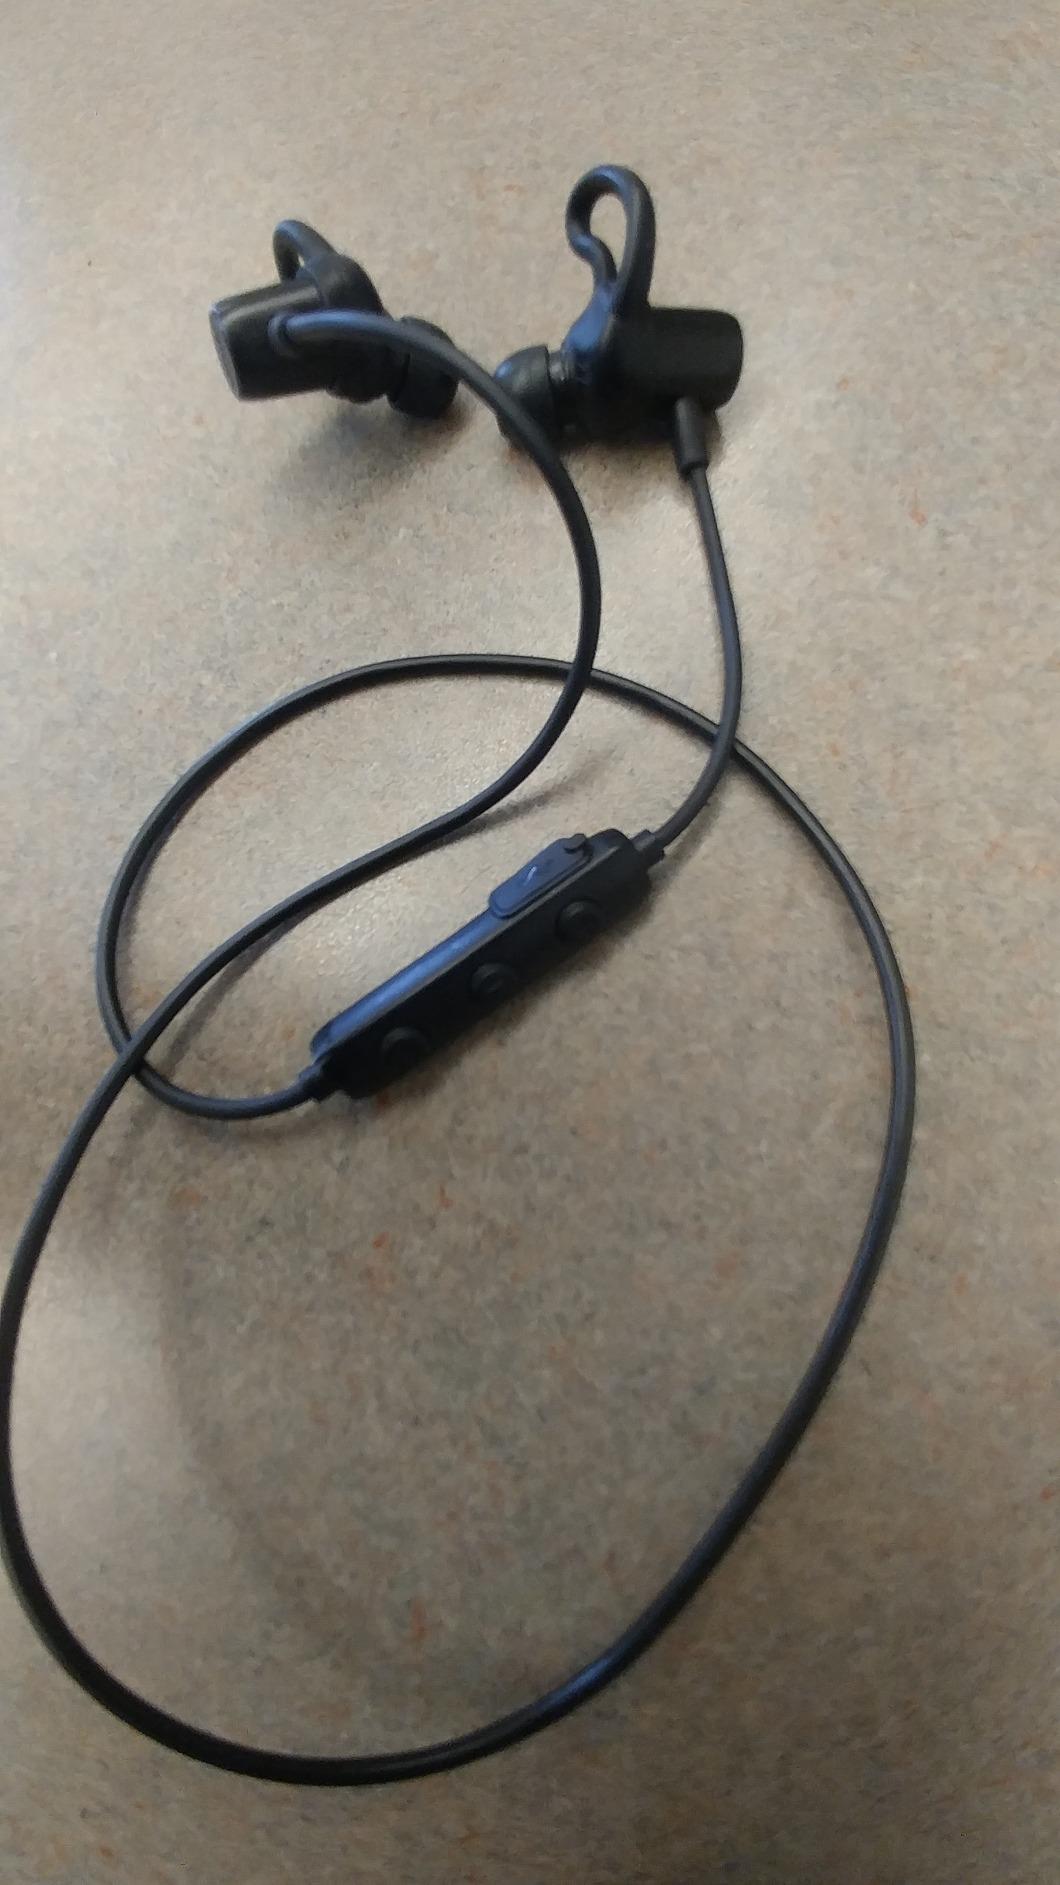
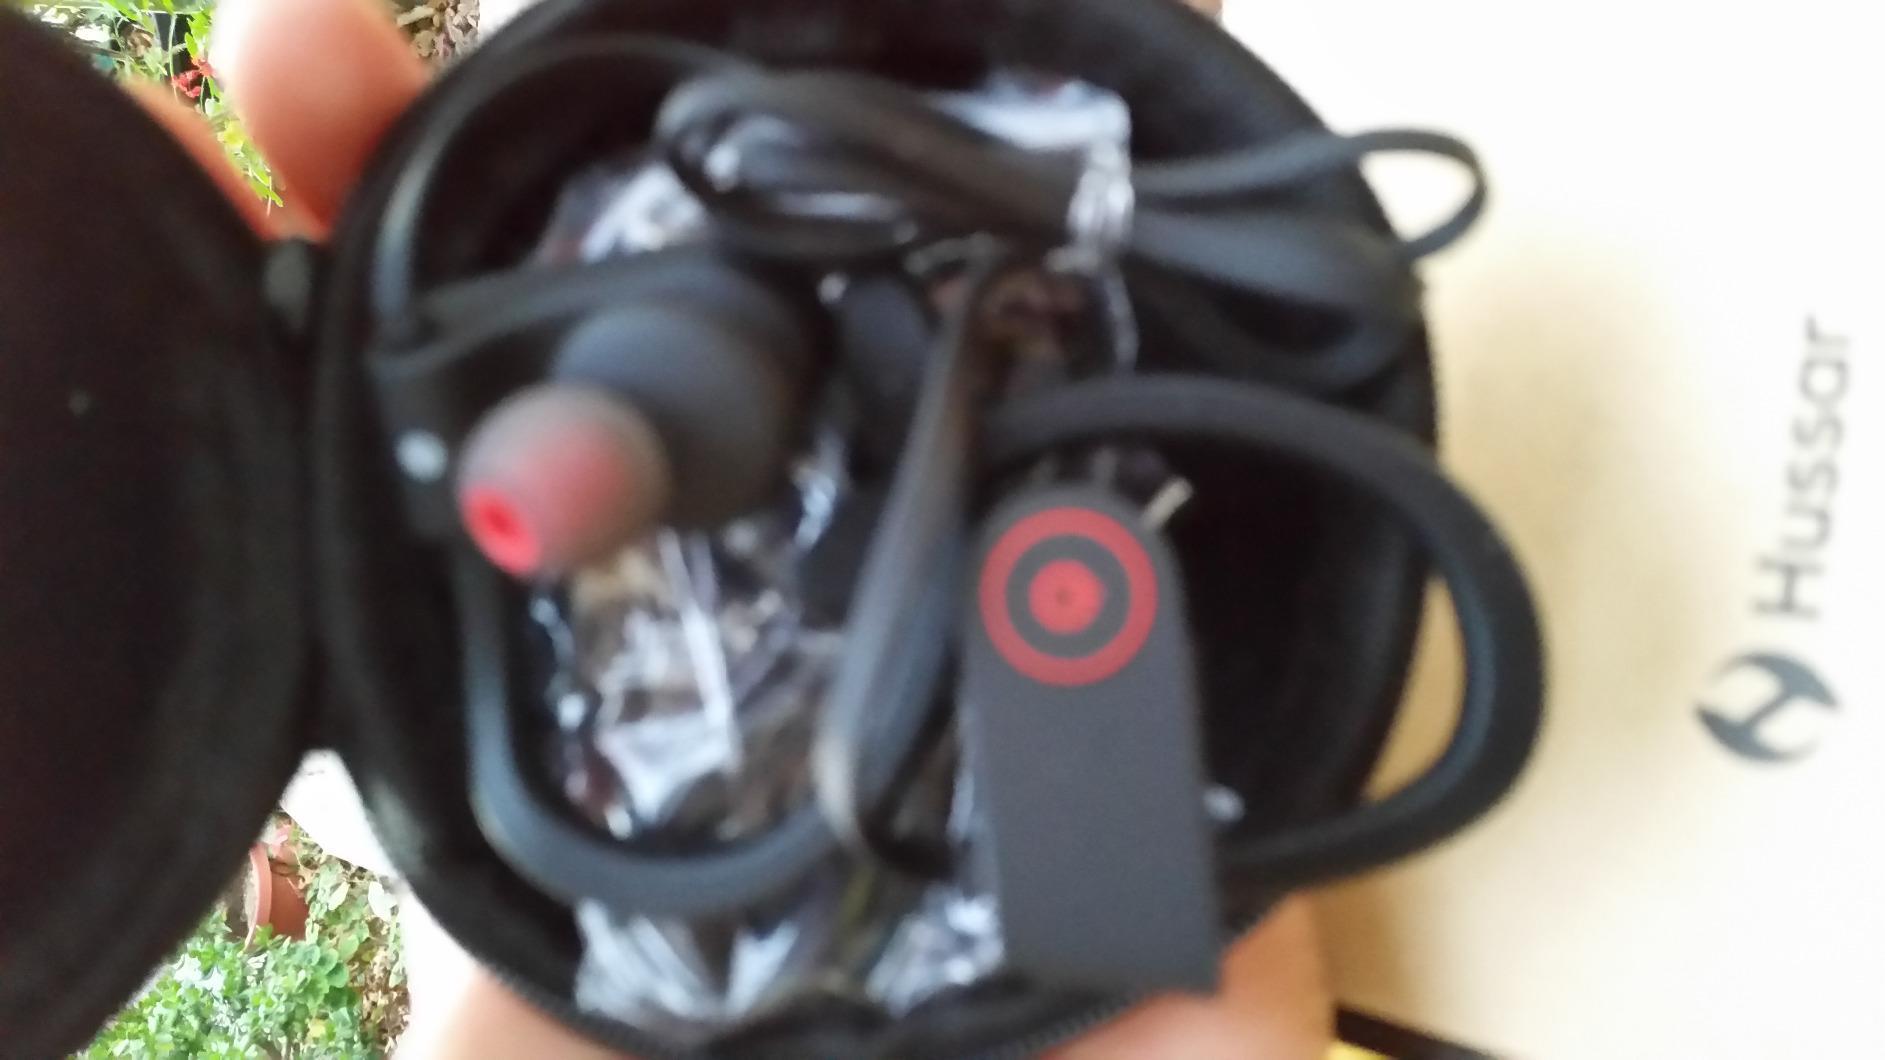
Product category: headphones
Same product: no